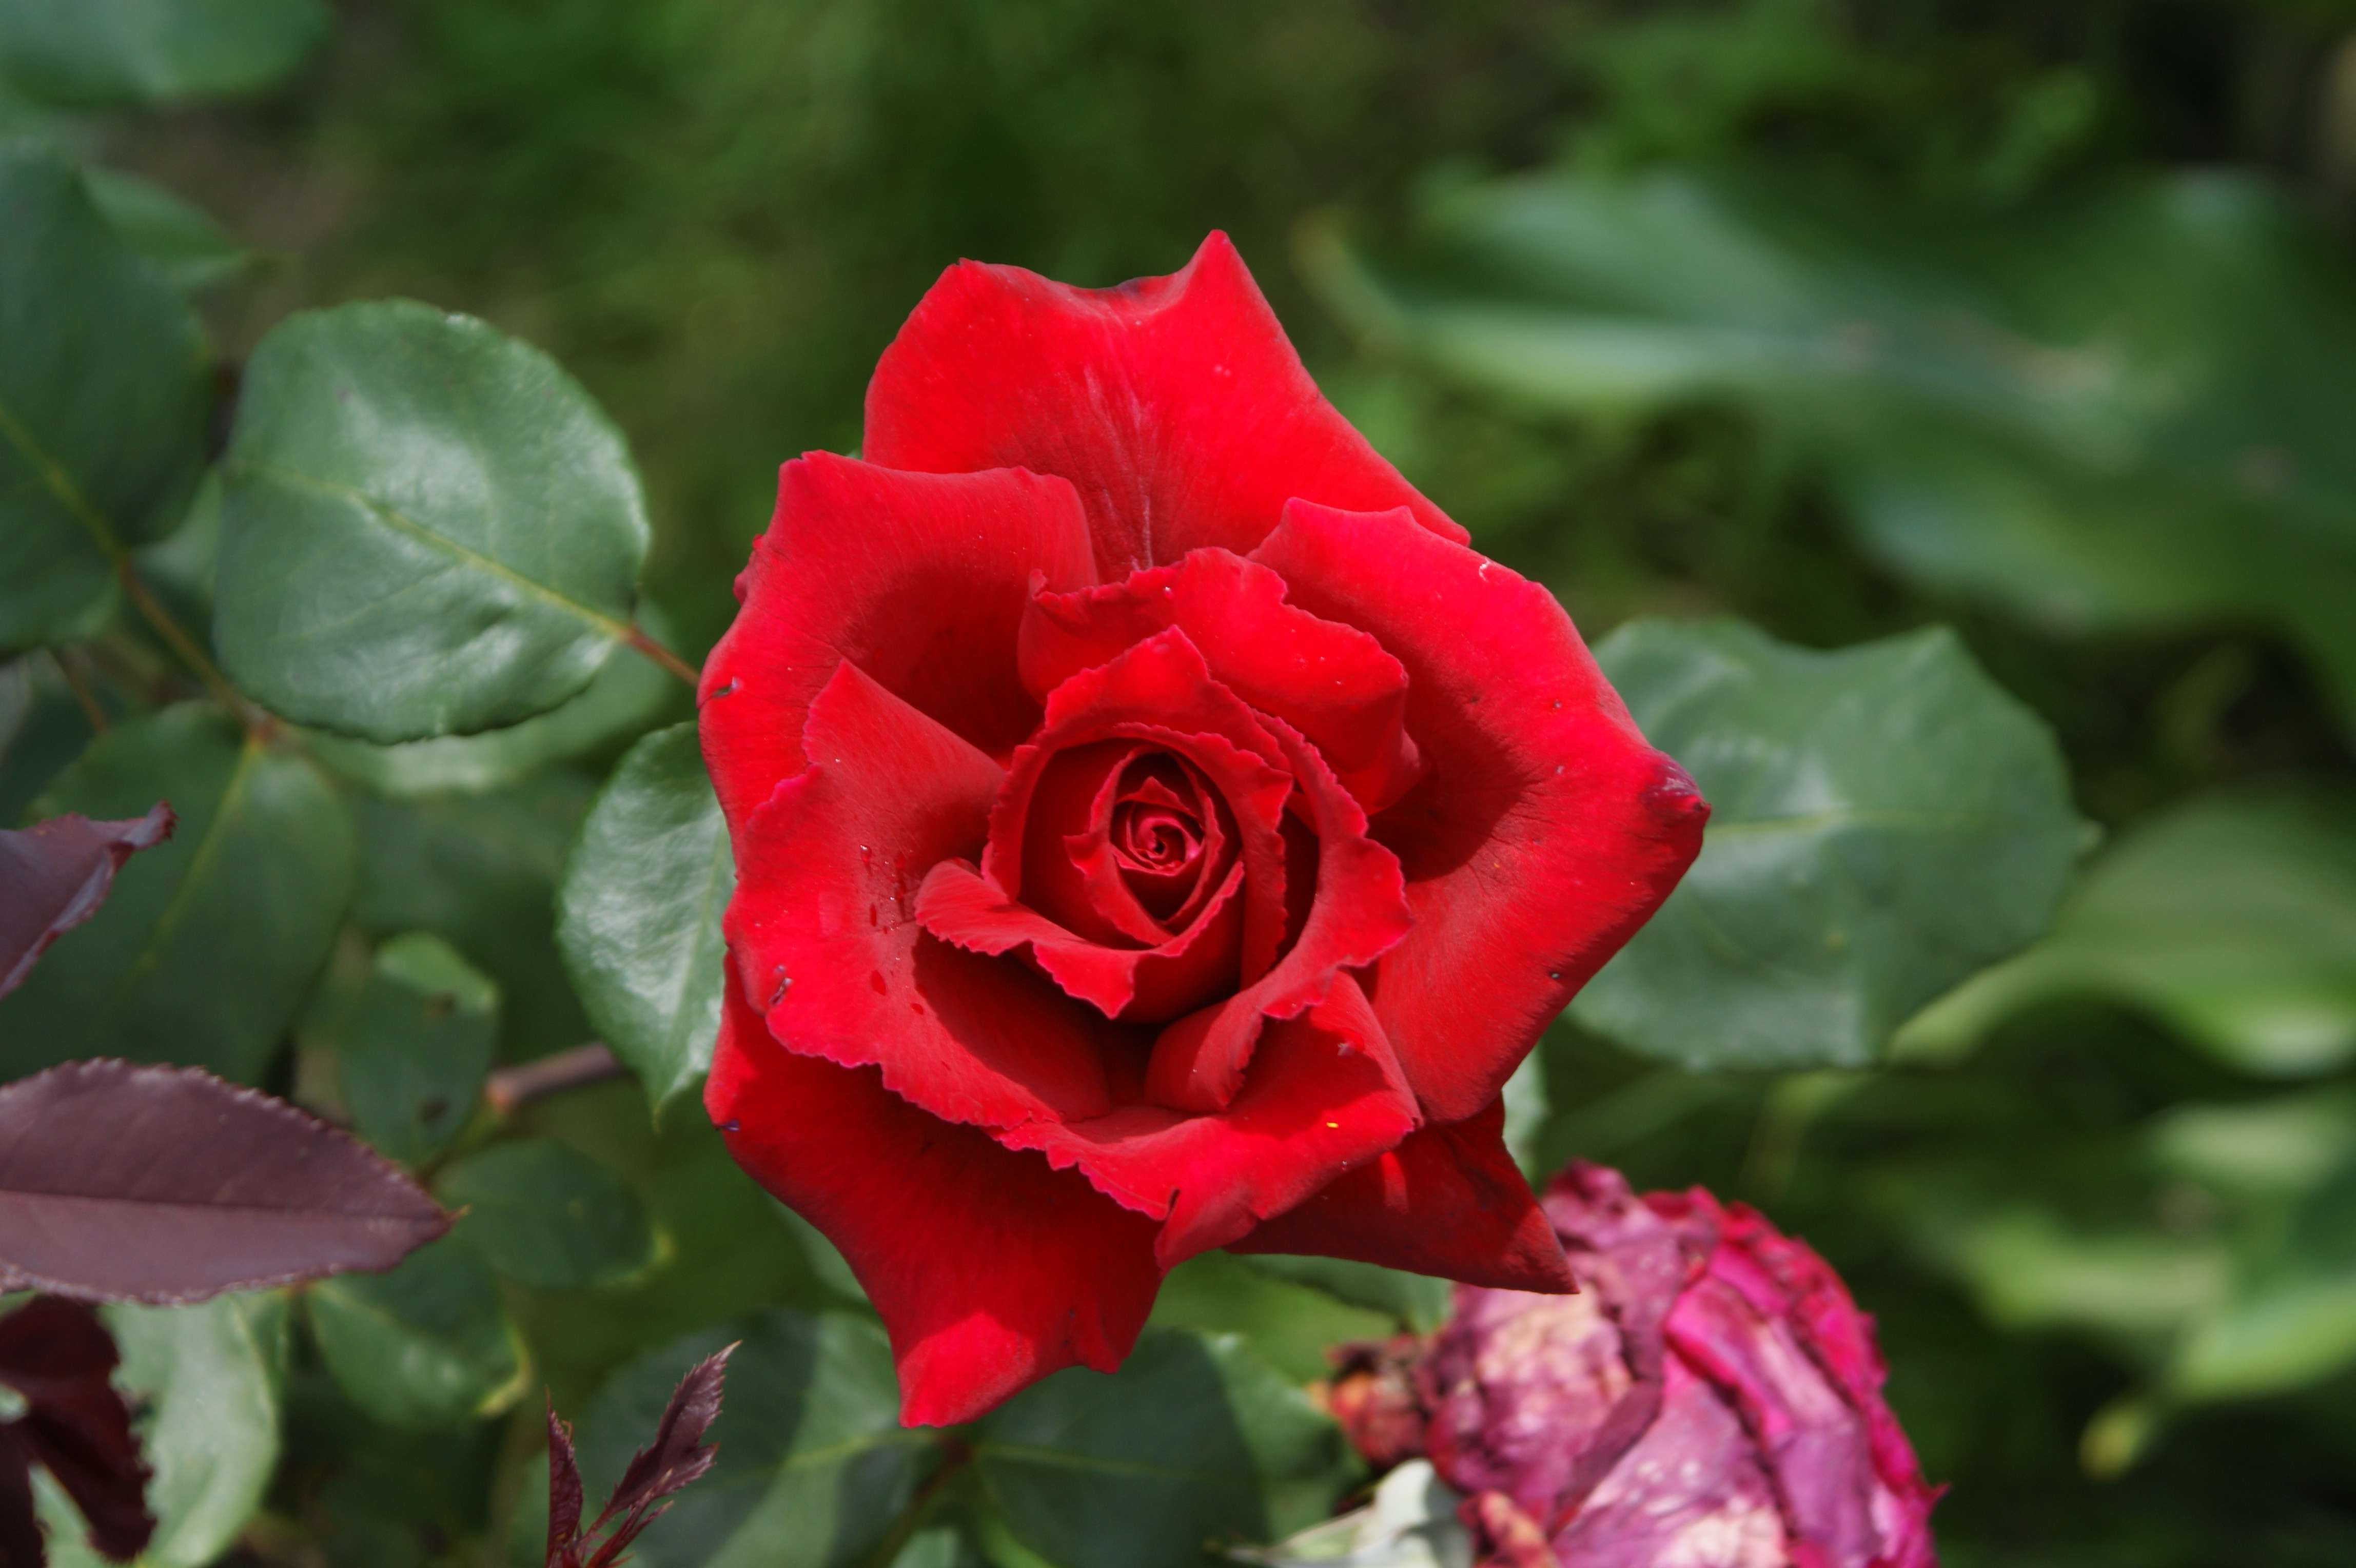
plant, flower, petal, rose, red, garden, flora, petals, rosa, floribunda, macro photography, flowering plant, garden roses, rose family, annual plant, land plant, rosa centifolia, rose order